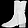
Label: Ankle boot